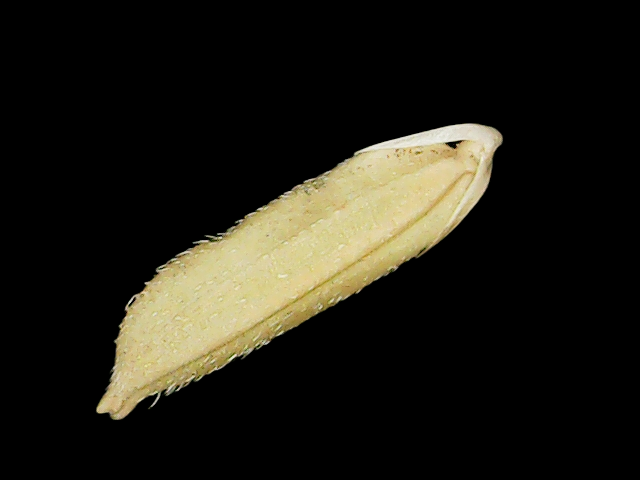
Rice variety: Binadhan11